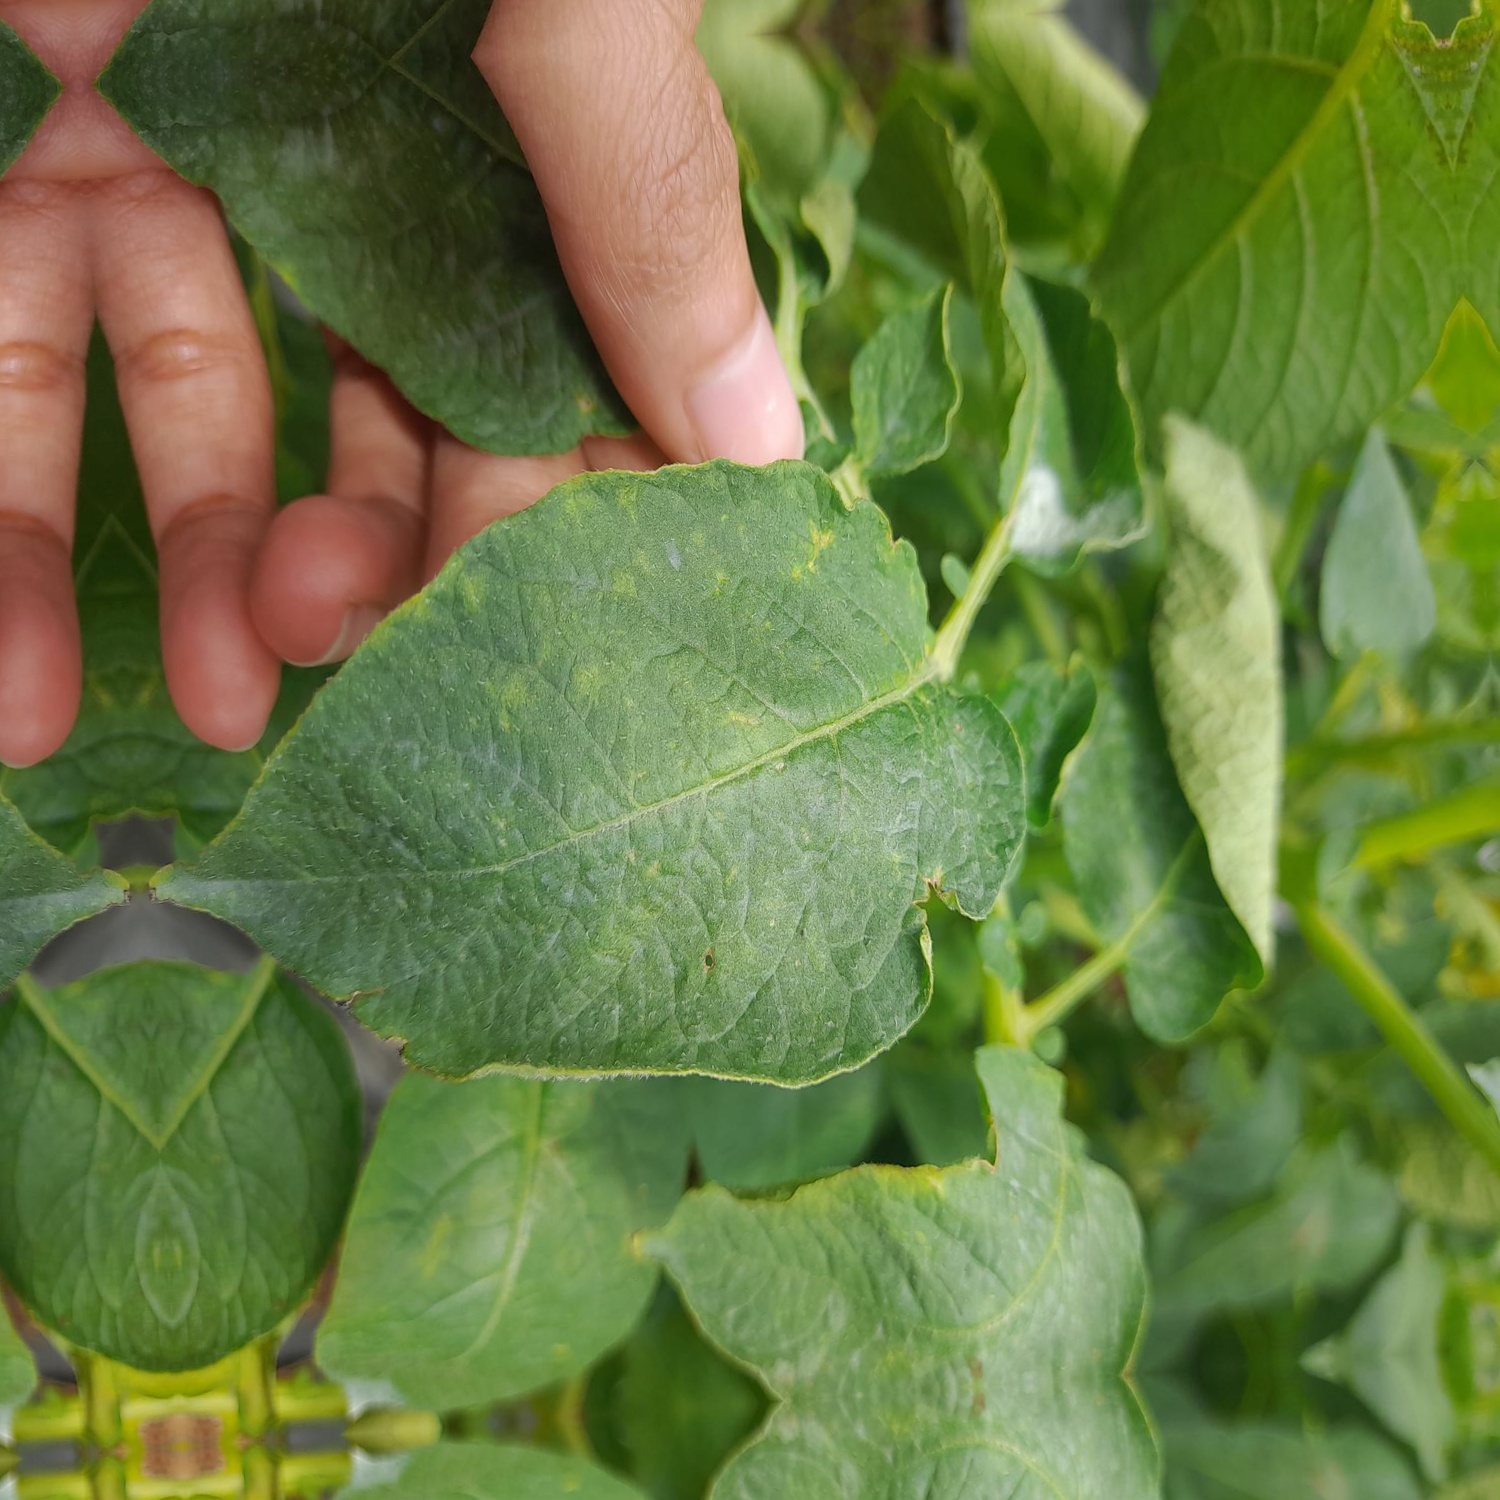
Etiqueta: Virus